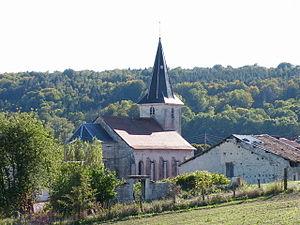
Eglise de Broussey-en-Blois (55) vue depuis la route de Naives-en-Blois sur fond de forêt Photo prise en automne 2005 par F5ZV
Broussey-en-Blois est une commune française située dans le département de la Meuse, en région Grand Est.